Hadrogeneios

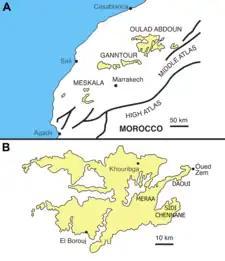
The Ouled Abdoun Basin and other major phosphate basins of Morocco (A) and key fossil localities of the Ouled Abdoun (B): Grand Daoui, Meraa El Arech, and Sidi Chennane

The known material of "Hadrogeneios" were collected from the local people from an unknown site in Ouled Abdoun Basin, though it is inferred they come from the Sidi Chennane quarry. Geochemical studies of the Paleocene mammals show phosphate intervals which suggested the bed of which "Hadrogeneios" came from was between the top of Bed IIb and the base of Bed IIa, which correlates to the Selandian to early Thanetian. The specimens consisted of the holotype (MHNM.KHG.227), which has a mandibular symphysis with some partial left dentary, two sockets for the incisors, the first lower canine, and the first to third premolars. Additionally there is also the presence of the fourth premolar and first molar, and an isolated left third molar. Several paratypes have also been described and those contain additional tooth remains and jaw fragments.